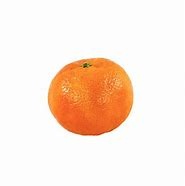
Label: mandarine